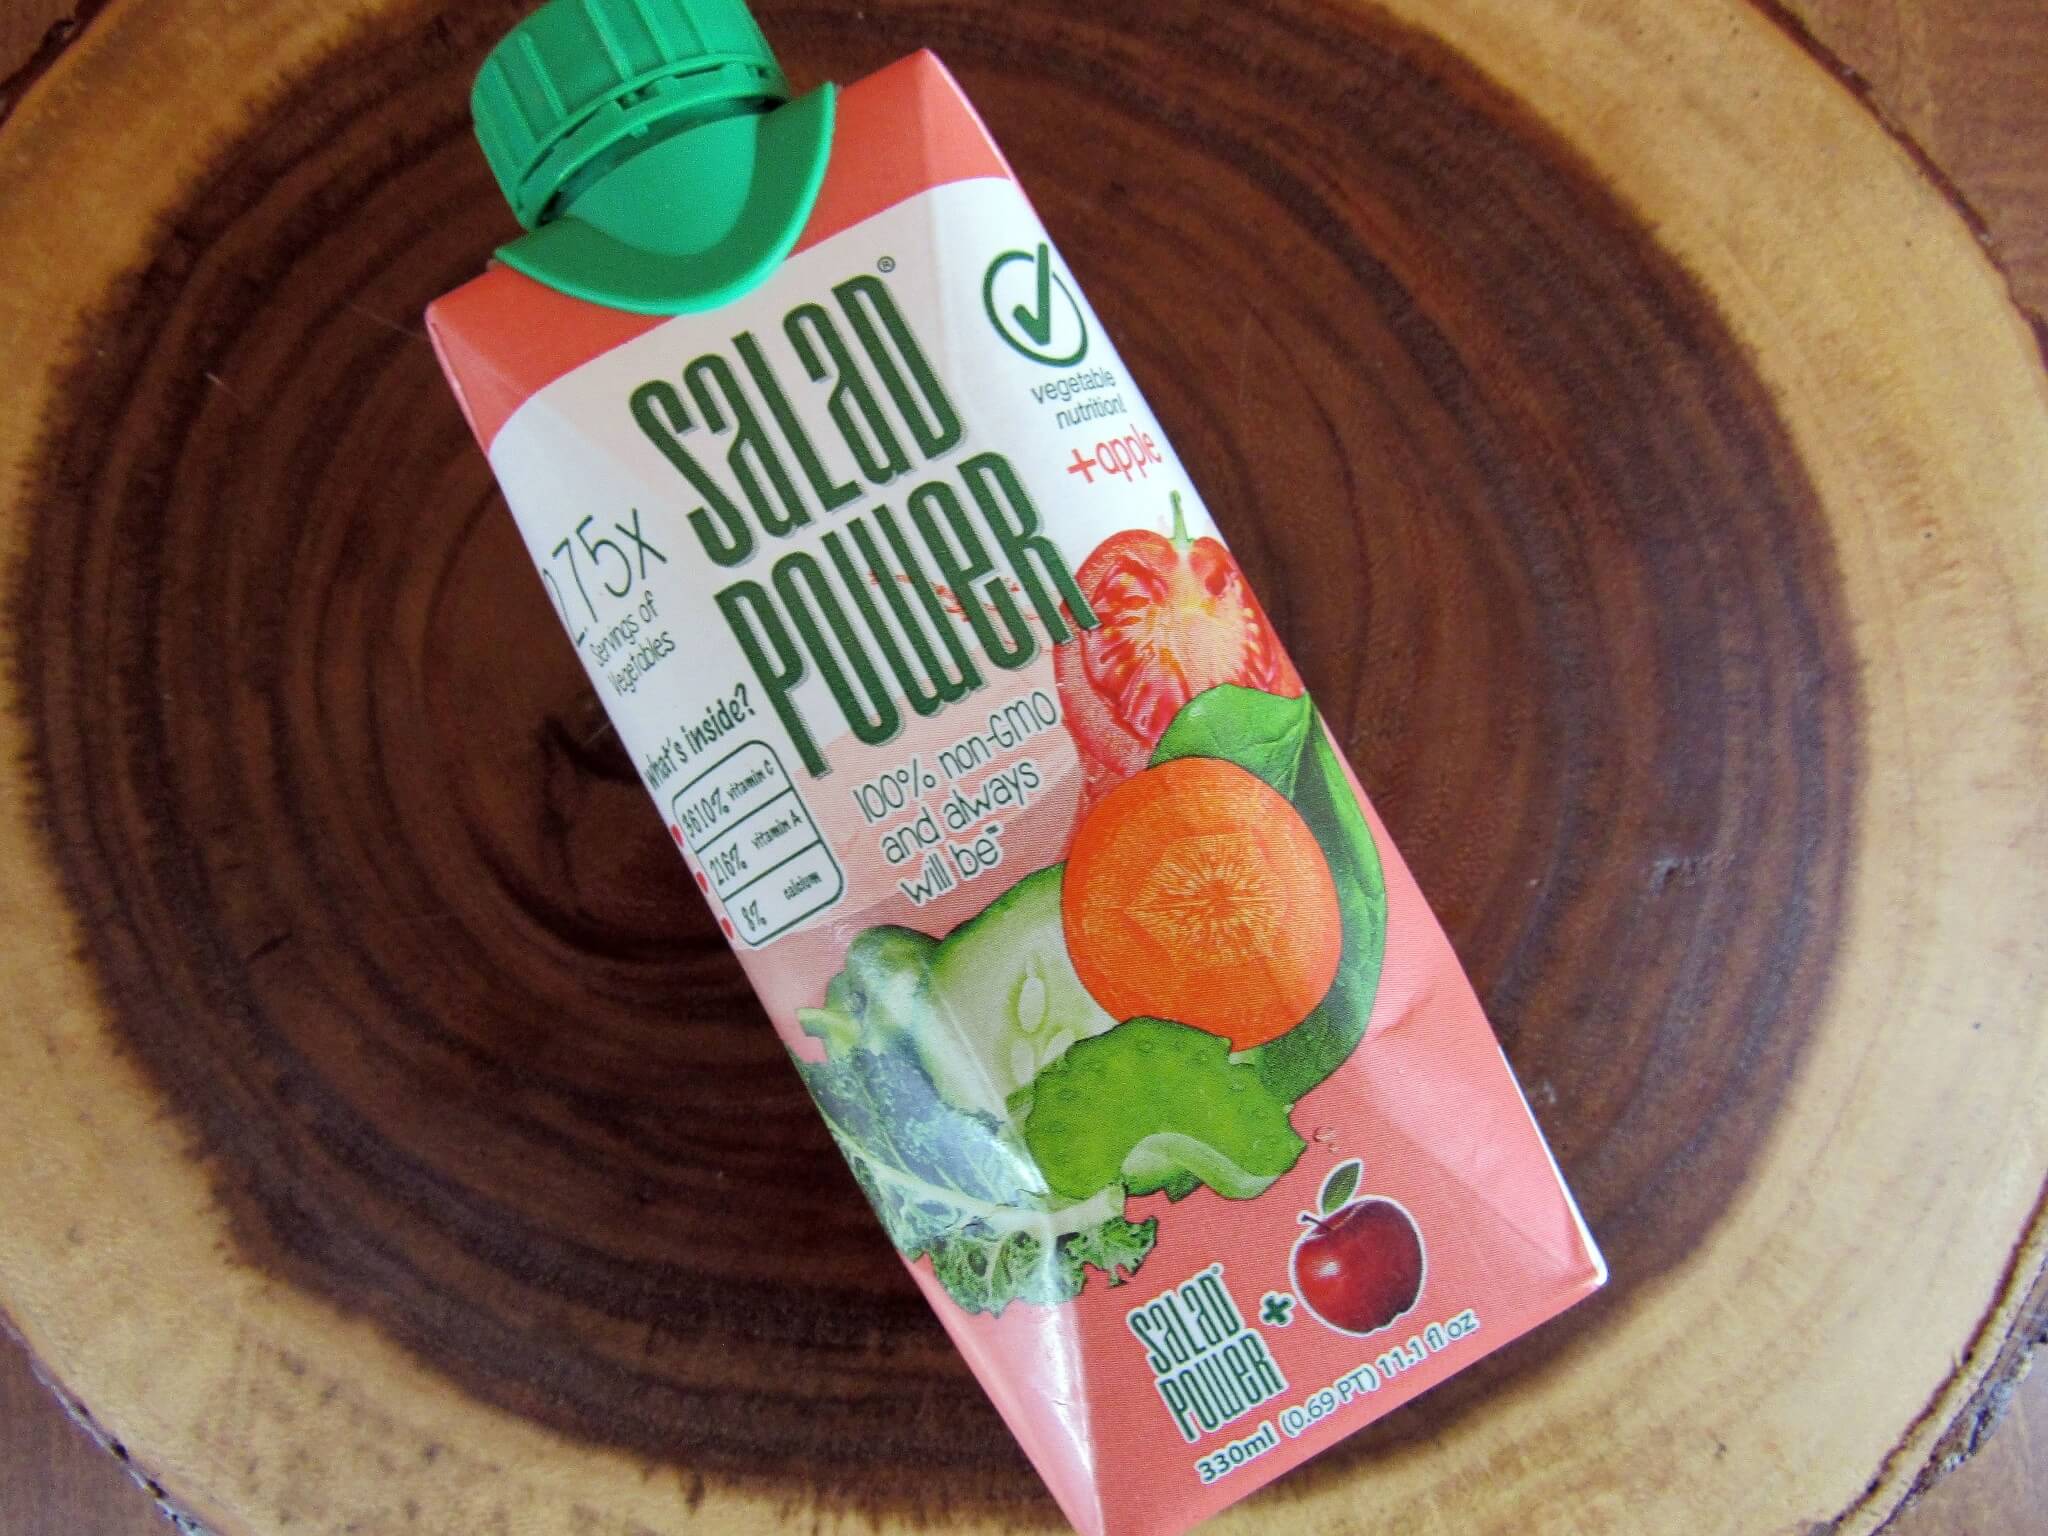
Label: cardboard